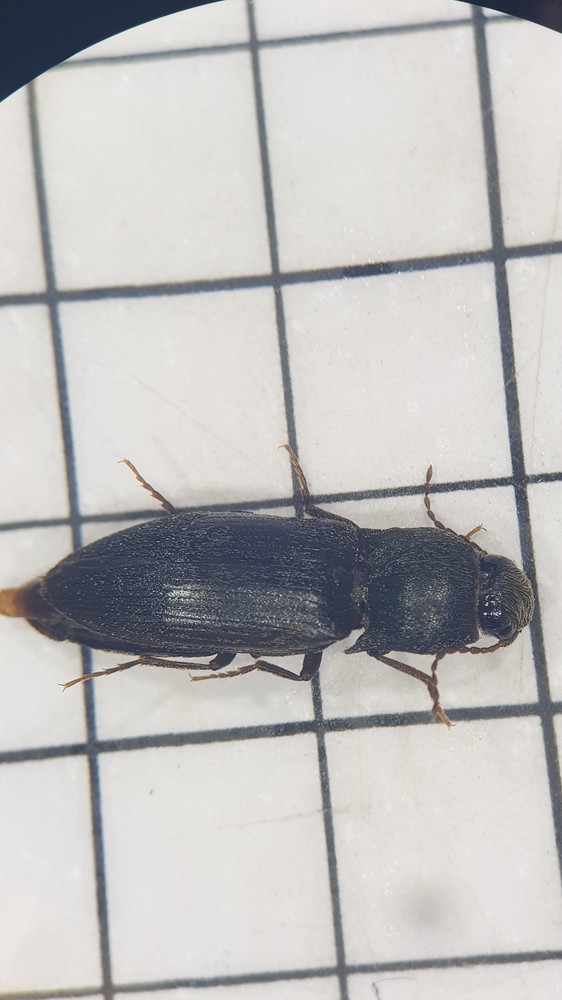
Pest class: clickbeetles_wireworms